Ronald Lockley

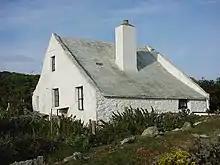
Lockley House on Skokholm, the UK's first bird observatory, rebuilt and lived in by Ronald Lockley

In 1927, with his first wife Doris Shellard, he took a 21-year lease of Skokholm, a small island some off the western tip of Pembrokeshire, which was inhabited only by rabbits and seabirds. Attempts to make a living from catching and selling rabbits and breeding chinchilla rabbits were abandoned when he found he could make a better living writing articles and books. He began to study migratory birds from 1928, establishing the first British bird observatory in 1933, and carrying out extensive pioneering research on breeding Manx shearwaters, Atlantic puffins and European storm-petrels. He was encouraged to record the exact incubation and fledging period of the Manx shearwater by Harry Witherby, the then editor of "British Birds".